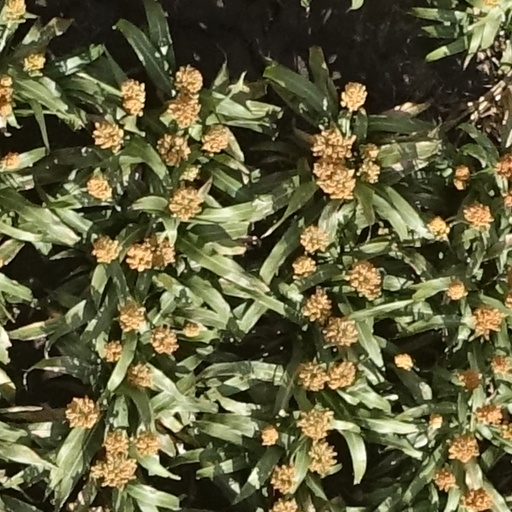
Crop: sorghum